Yvonne van Vlerken

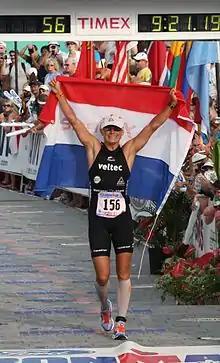
Yvonne van Vlerken winning silver at the 2008 Ironman world championship

Yvonne van Vlerken (born 5 November 1978) is a Dutch triathlete and duathlete, twice winner of Quelle Challenge Roth, who in 2008 set a world record for Ironman-distance triathlon races. She is one of a small group of female triathletes to have recorded three or more sub-9 hour times over the Ironman distance.